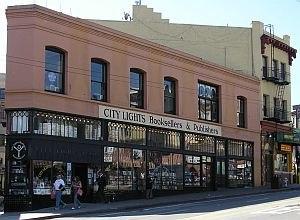
Shigeyoshi « Shig » Murao, né le 8 décembre 1926 à Seattle et mort le 19 octobre 1999 à Cupertino en Californie, est un libraire américain d'origine japonaise. Travaillant dans la librairie City Lights, il fut été arrêté le 3 juin 1957 pour vente à un policier en civil de San Francisco du recueil Howl d'Allen Ginsberg. À l'issue du procès concernant la publication et la vente du livre, Murao et Ferlinghetti ont été innocentés, Howl étant déclaré par le juge comme étant protégé par le premier amendement, cette décision a ouvert la voie à la publication d'autres auteurs tels que Henry Miller, D. H. Lawrence, William Burroughs, dont les écrits été jugés comme offensant par la société puritaine.
City Lights Booksellers & Publishers est le groupement d'une maison d'édition et d'une librairie de San Francisco en Californie, spécialisé dans la littérature internationale, les arts et la diffusion d'idées politiques progressistes. City Lights est une librairie généraliste, spécialisée dans la fiction, la poésie, les études culturelles, l'histoire mondiale et la politique. La librairie offre aux lecteurs sur trois étages, les nouvelles parutions et les livres de poche de tous les grands éditeurs, ainsi qu'une large sélection de titres de maisons d'édition plus confidentielles et d'éditeurs indépendants. City Lights est un membre de l'Association des libraires américains.